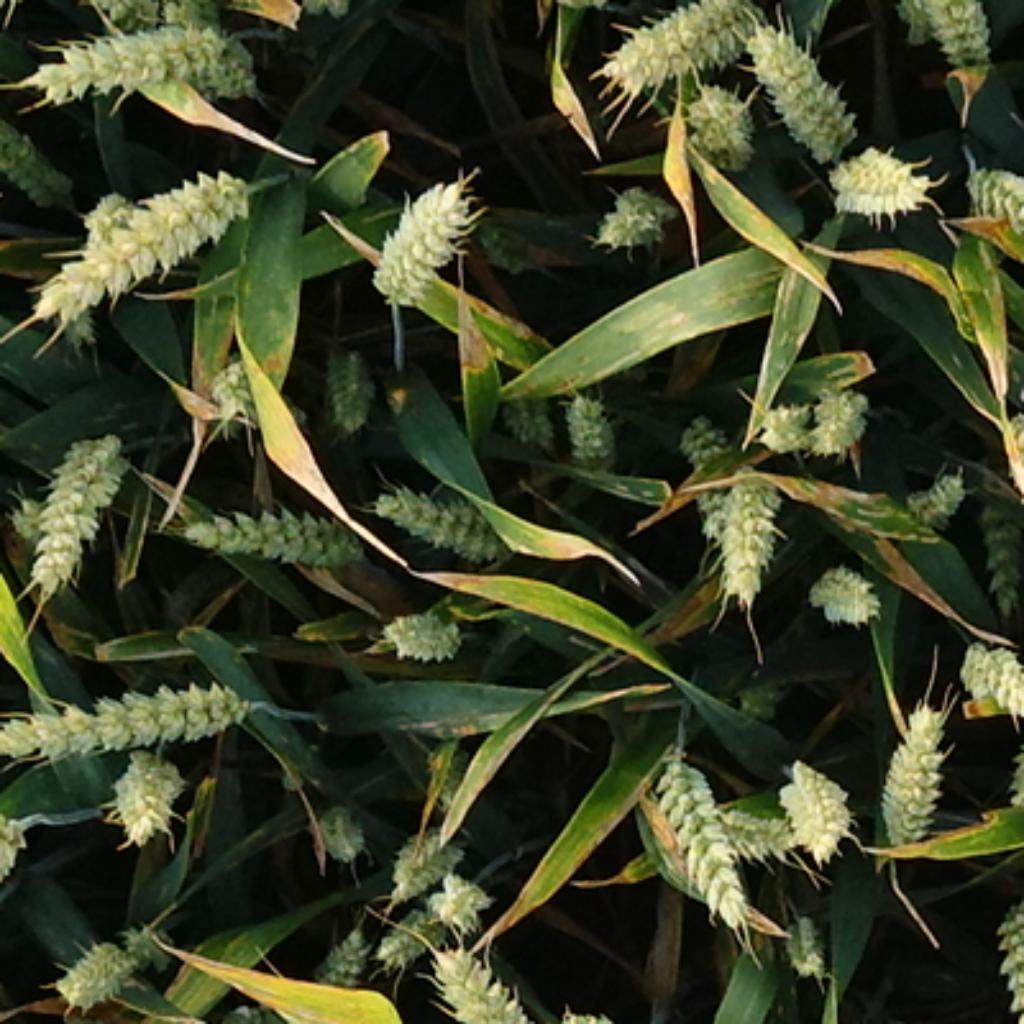
Country: France
Location: VSC
Wheat development stage: Filling - Ripening